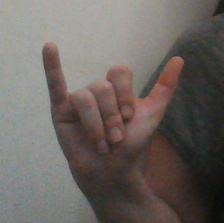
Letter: ya